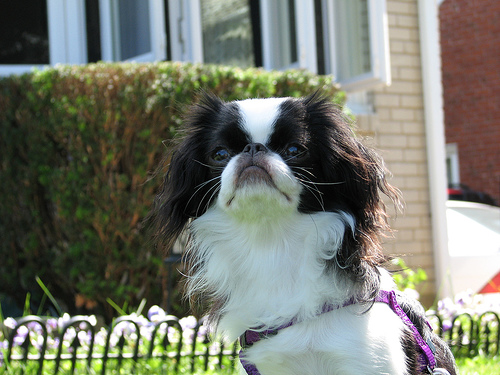
Animal: dog
Breed: japanese_chin